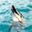
Label: dolphin